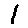
Label: 1